Jacques Rivette filmography

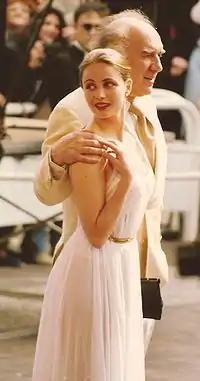
Emmanuelle Béart and Michel Piccoli at the 1991 Cannes Film Festival. Rivette cut a shorter version of "La Belle Noiseuse" called "La Belle noiseuse: Divertimento".

Rivette edited shorter versions of several of his films with long running times. When "L'Amour fou" was released in January 1969 the 127 minute alternate version was simultaneously released at the production company's request. This version was simply a shorter version of the original work and Rivette immediately disowned it.